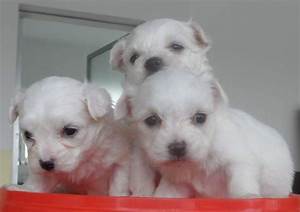
Label: dog